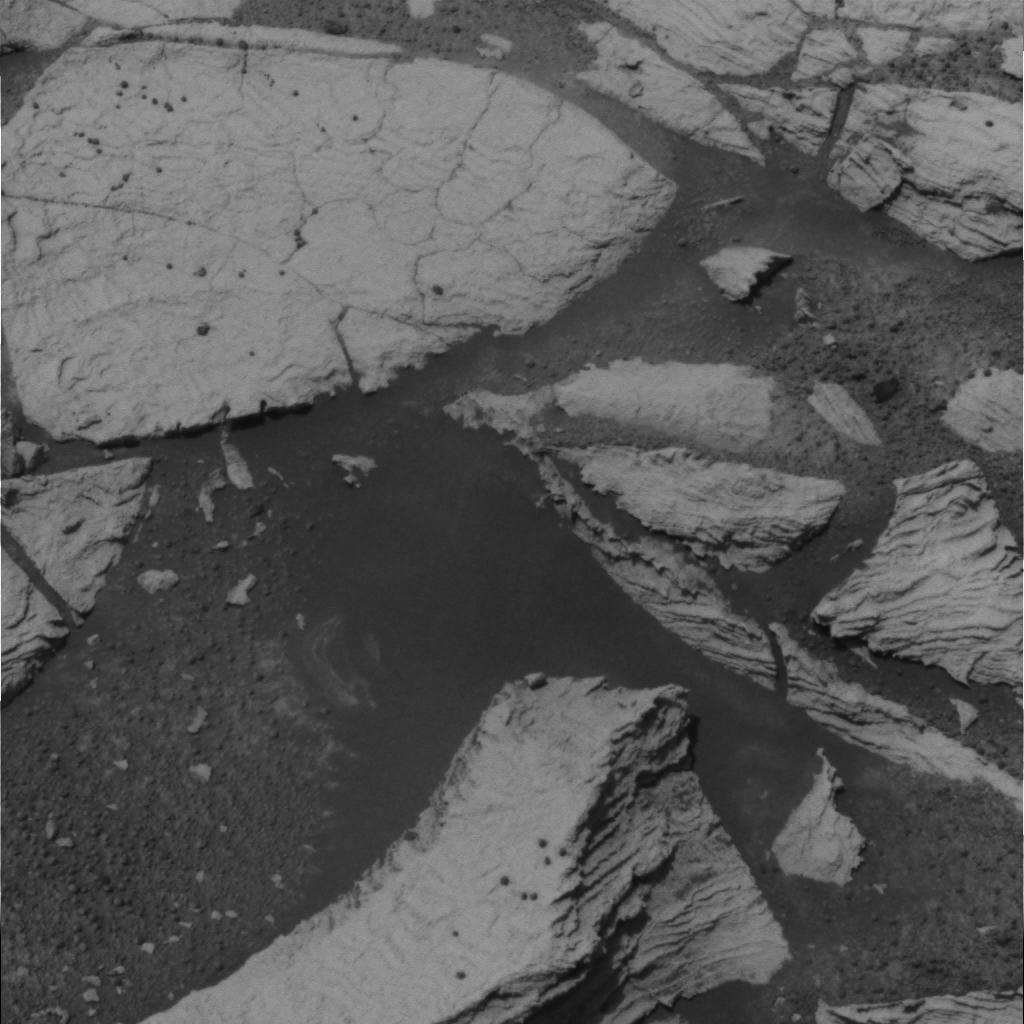
Surface features visible: Rock Outcrops, Rock (Linear Features), Soil, Spherules, Nearby Surface